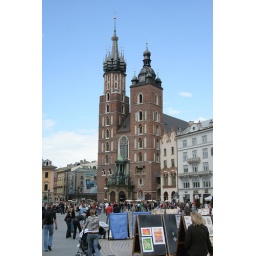
The impressive towers of Saint Mary's Basilica, standing in one corner of the old town square in Krakow, Poland.